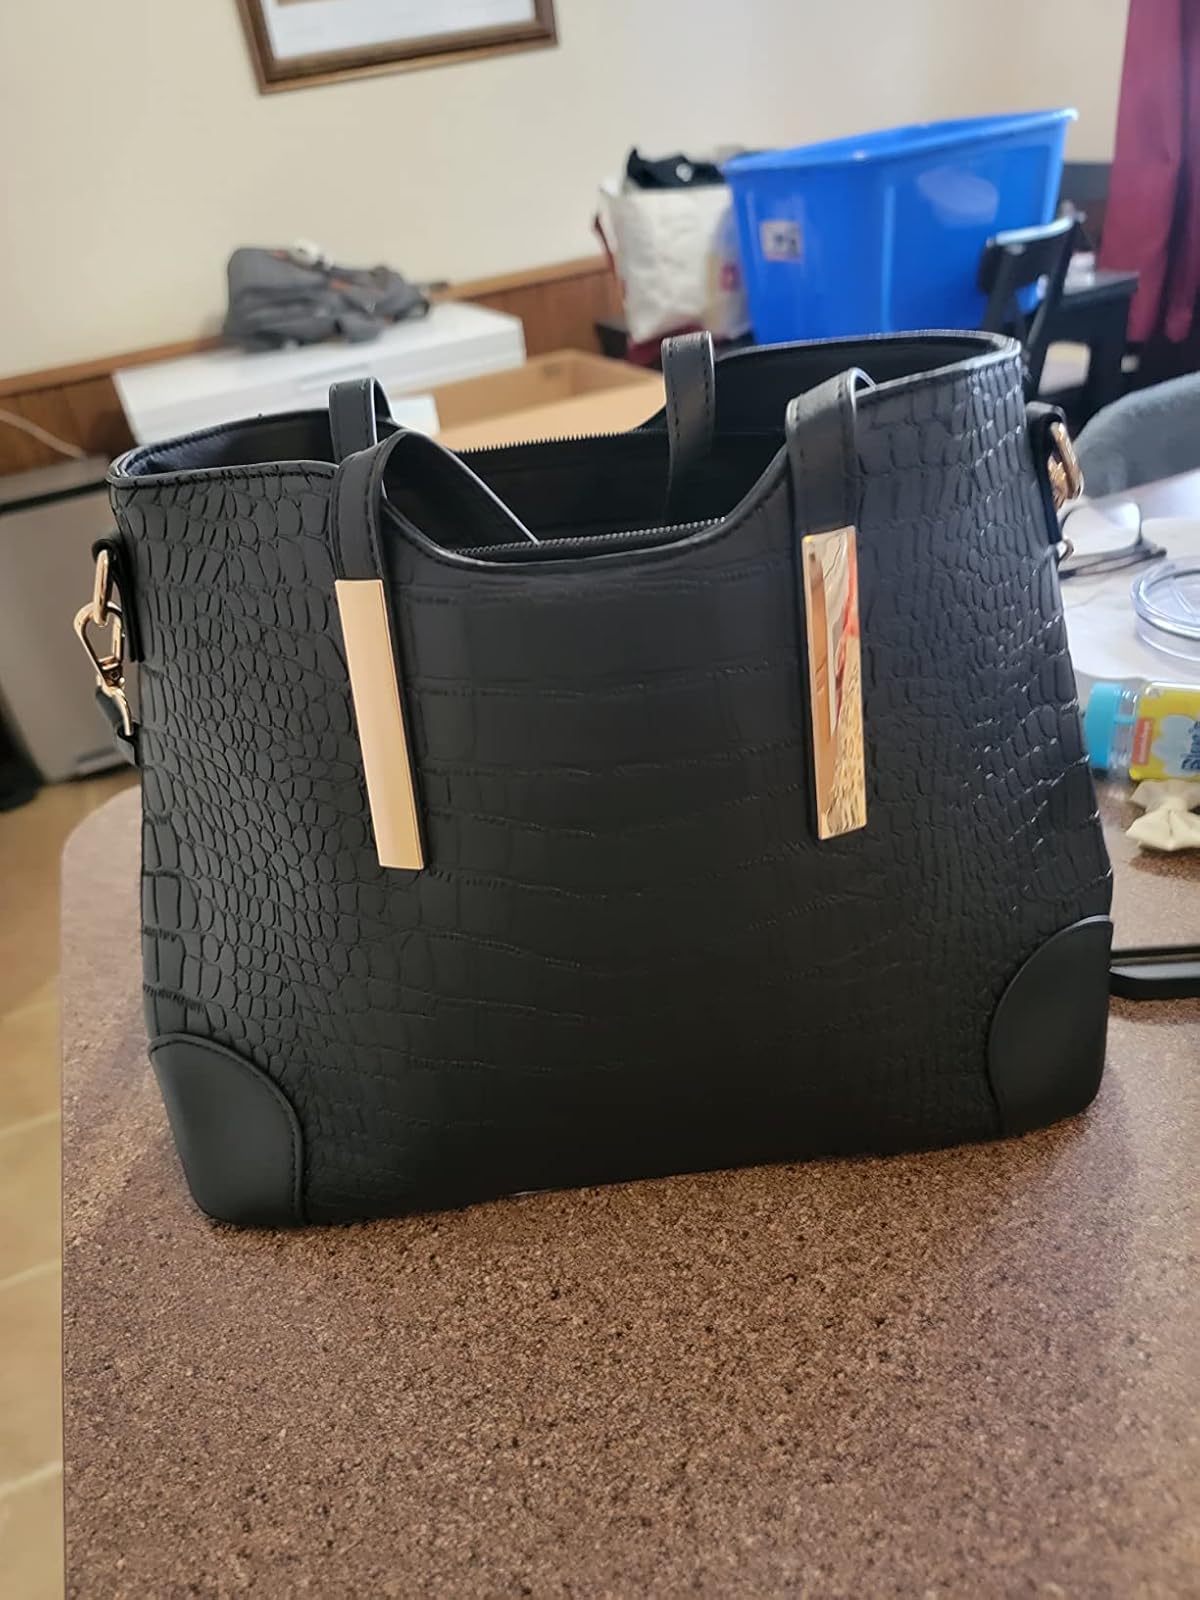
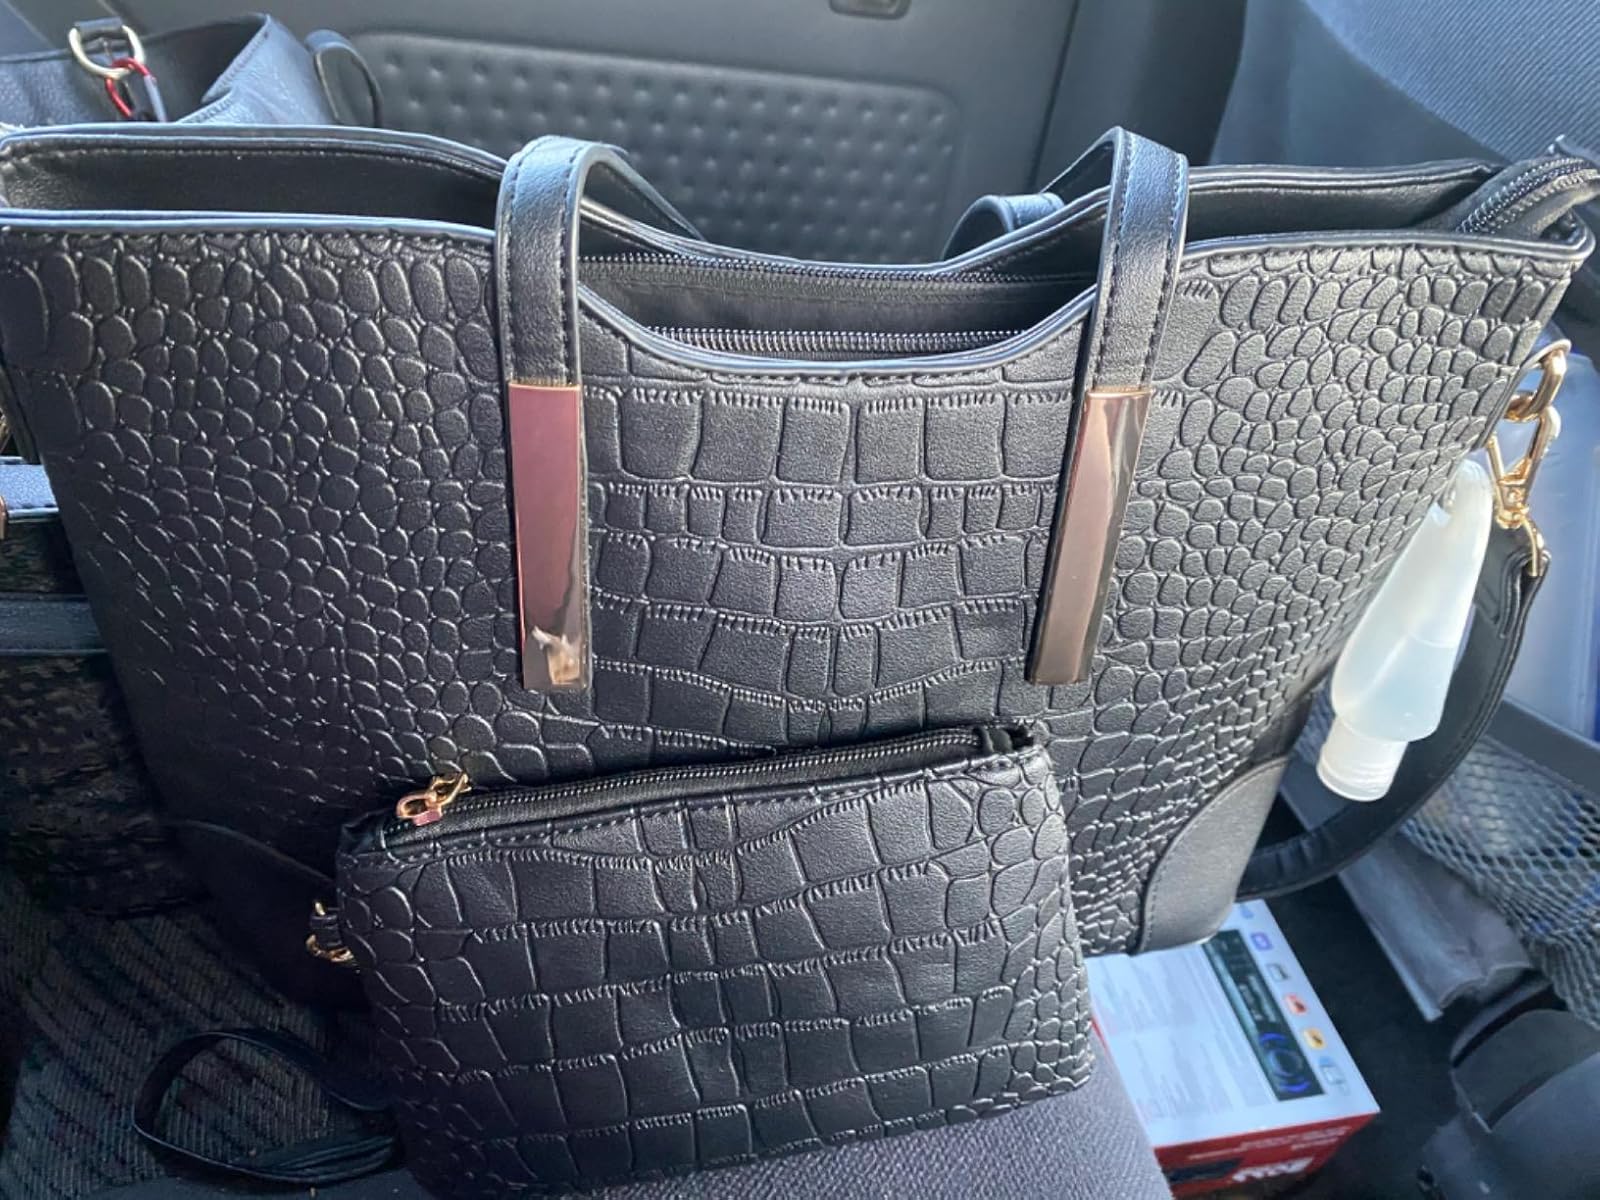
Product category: accessories_handbag
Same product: yes